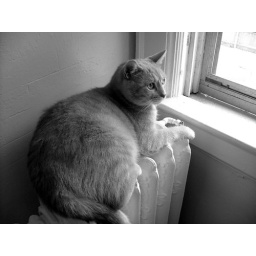
Afternoon sunlight coming in through the bathroom window. My friend's cat was relaxing in the light.